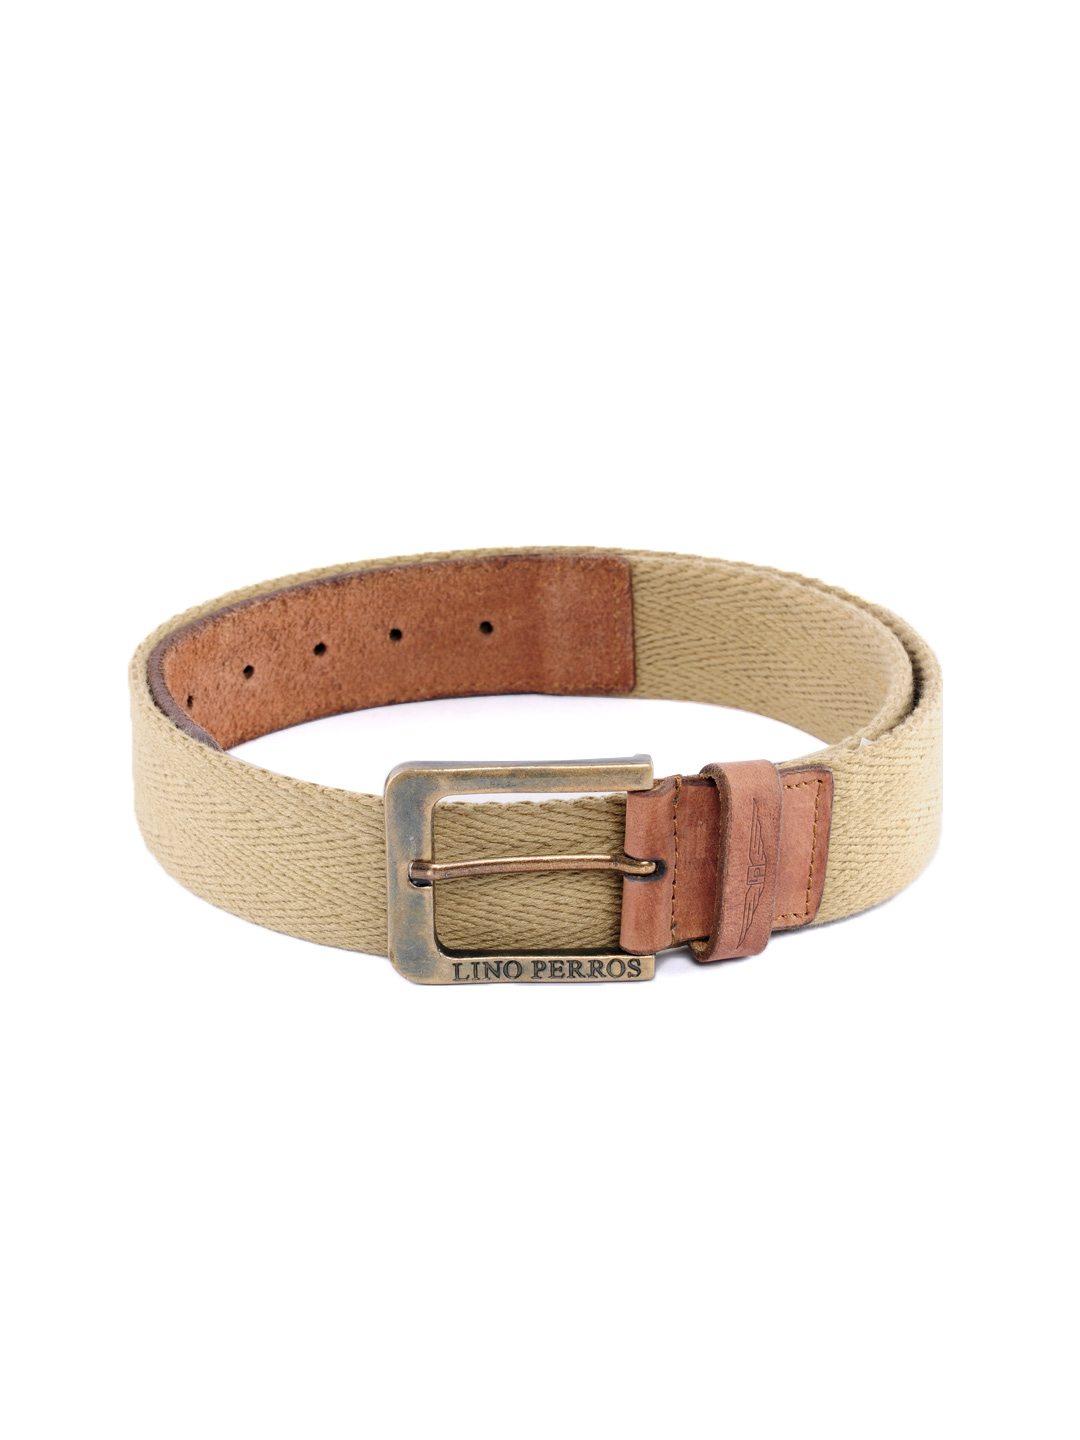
Lino Perros Men Canvas Olive Belt
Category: Accessories / Belts / Belts
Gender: Men
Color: Olive
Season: Winter 2015
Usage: Casual